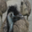
Label: bird